Bassipterus

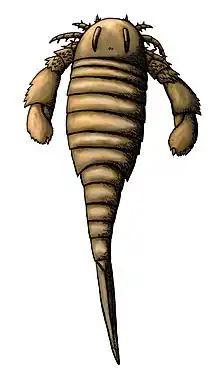
Life restoration of "Bassipterus"

"Bassipterus" is almost completely known, with the first to fifth pair of limbs and type B genital appendage being the only unknown body parts. The body had a lanceolate (lance-shaped) and streamlined shape. The prosoma ("head") was long, rounded and tray-shaped. The carapace (dorsal plate of the head) was surrounded by a narrow marginal rim, with eyes placed frontally, placed intramarginally (within the margin) and unusually long. PE 6139, a 15.2 millimeter (0.6 inch) long carapace, had eyes 4.5 mm (2 in) long and 2.2 mm (0.1 in) wide. The ocelli are preserved, and were placed in the center of the carapace, immediately behind the eyes. The metastoma (a large plate part of the abdomen) was long, truncated (shortened as by cutting it) at the base and cordate (heart-shaped) in the anterior (frontal) part. One specimen preserves a metastoma of 8.3 mm (0.3 in) in length and 5 mm (0.2 in) in width.